Kurt Aland

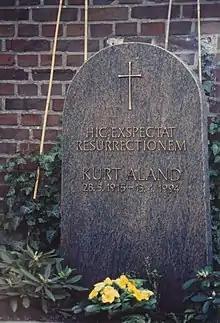
The grave of Kurt Aland on the Central Cemetery Münster, Germany.

Kurt Aland wrote and published numerous books and articles in magazines; his bibliography lists 477 publications. Therefore, the following list provides only an excerpt of his work.